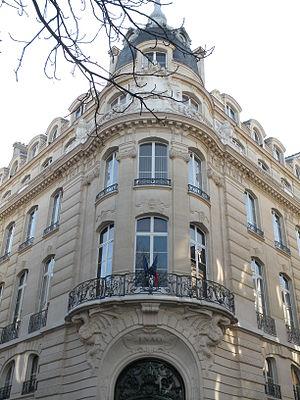
Siège de l'Institut national de l'origine et de la qualité à Paris.